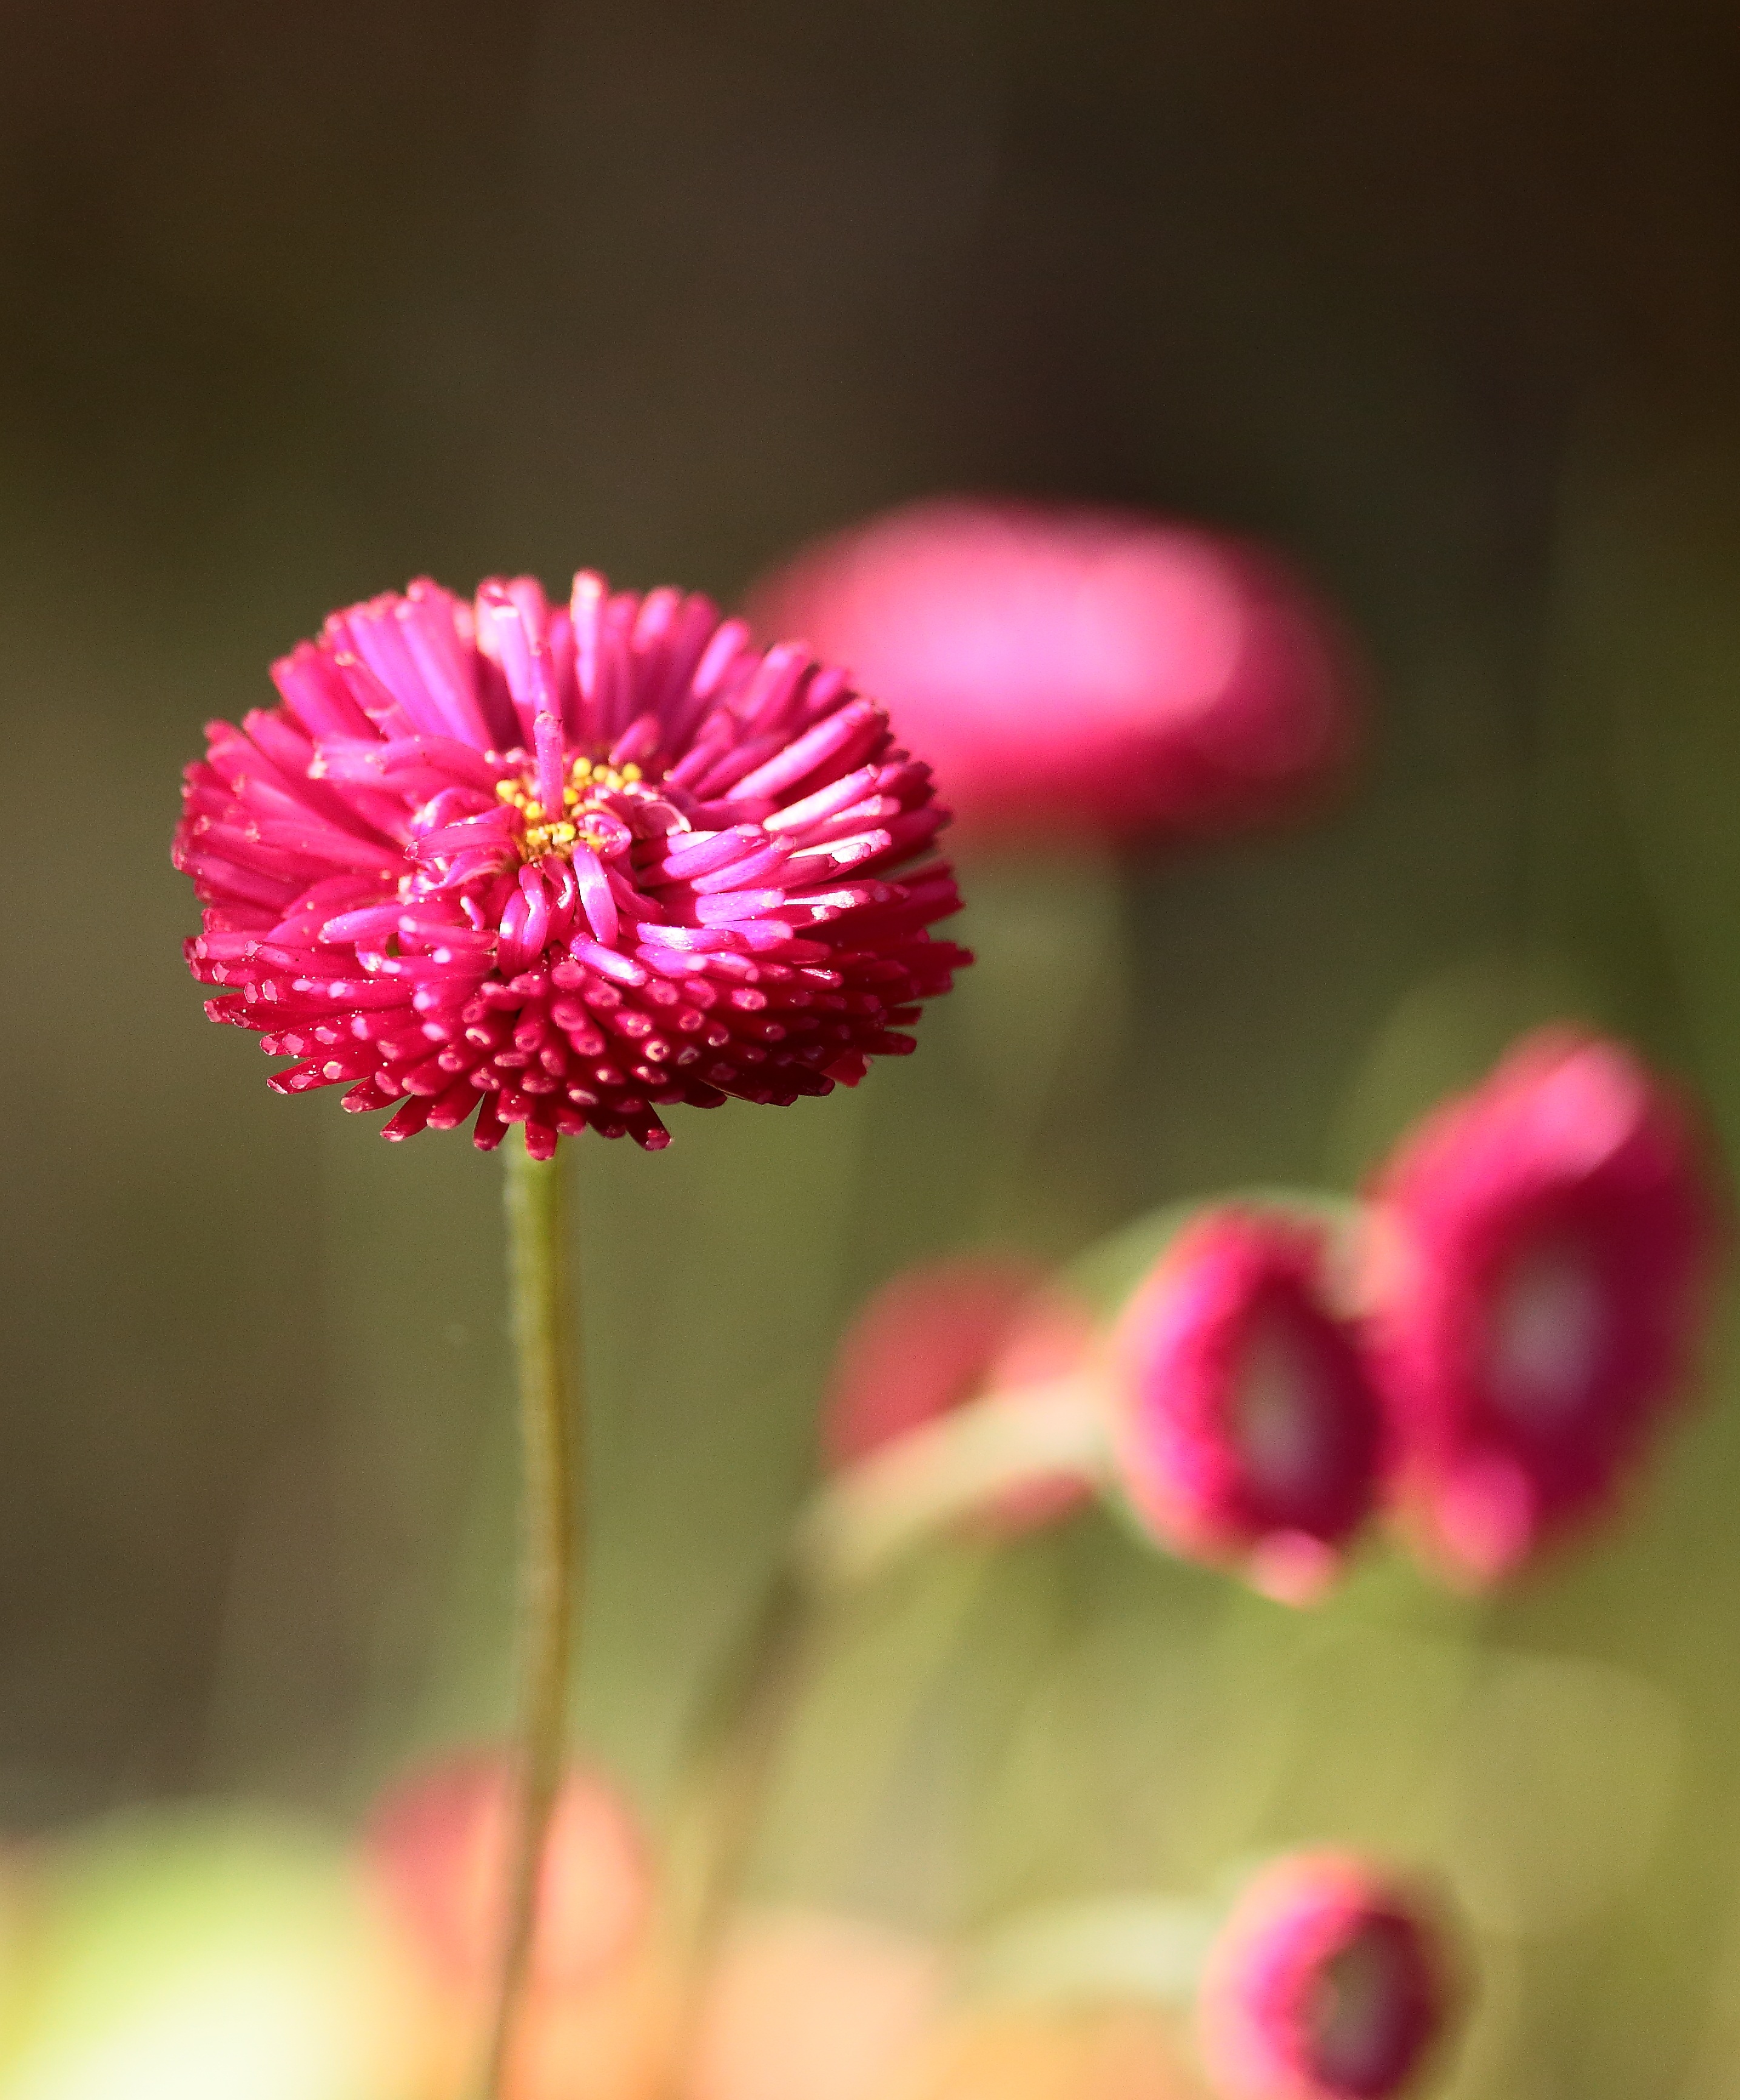
nature, blossom, plant, photography, flower, petal, summer, daisy, green, red, garden, pink, flora, perennial, wildflower, flowers, close up, nectar, macro photography, flowering plant, daisy family, bellis, annual plant, plant stem, land plant, red buds